Great Scott

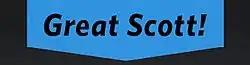
Back to the Future Day in 2015 celebrated by The White House.

"Great Scott!" is an interjection of surprise, amazement, or dismay. It is a distinctive exclamation, popular in the second half of the 19th century and the early 20th century, and now considered dated.